Chandler Mill Bridge

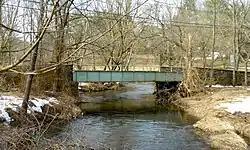
Chandler Mill Bridge, March 2010

Chandler Mill Bridge, also known as Chester County Bridge No. 236, is a historic steel bridge located in Kennett Township, Chester County, Pennsylvania. It spans the West Branch of Red Clay Creek. It is a single span, , built up steel plate girder bridge. The bridge was constructed in 1910, and features stone abutments and wingwalls.